Kyffhäuser

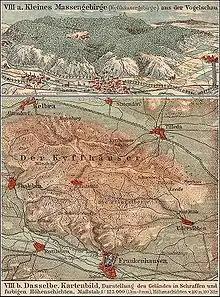
Map of the Kyffhäuser range (about 1913)

The Kyffhäuser is a small "Mittelgebirge" located in the Kyffhäuserkreis district of Thuringia and the Mansfeld-Südharz district of Saxony-Anhalt, not far from the larger Harz range to the northwest. The range has a length of , from west to east, and a width of . The highest point at the Kulpenberg, with the Kulpenburg TV tower, is located near the village of Steinthaleben in Thuringia. The range borders on the Hainleite hill chain and the fertile Goldene Aue basin in the south. Large portions are protected as a nature park.